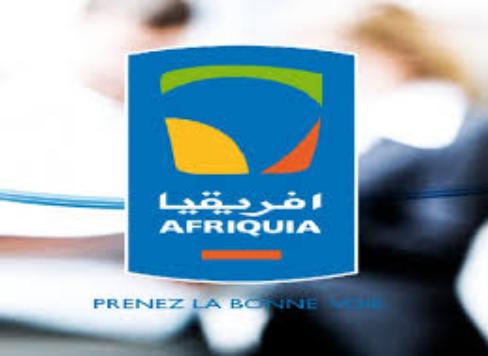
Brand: Afriquia
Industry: Others